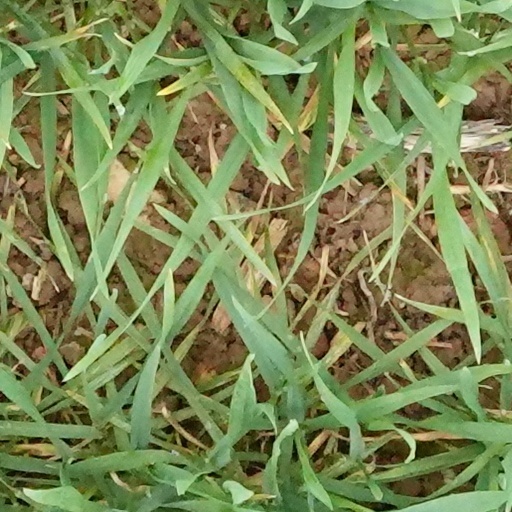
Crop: wheat